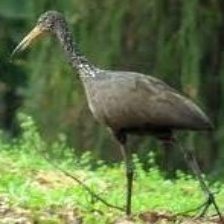
Species: LIMPKIN
Scientific name: ARAMUS GUARAUNA